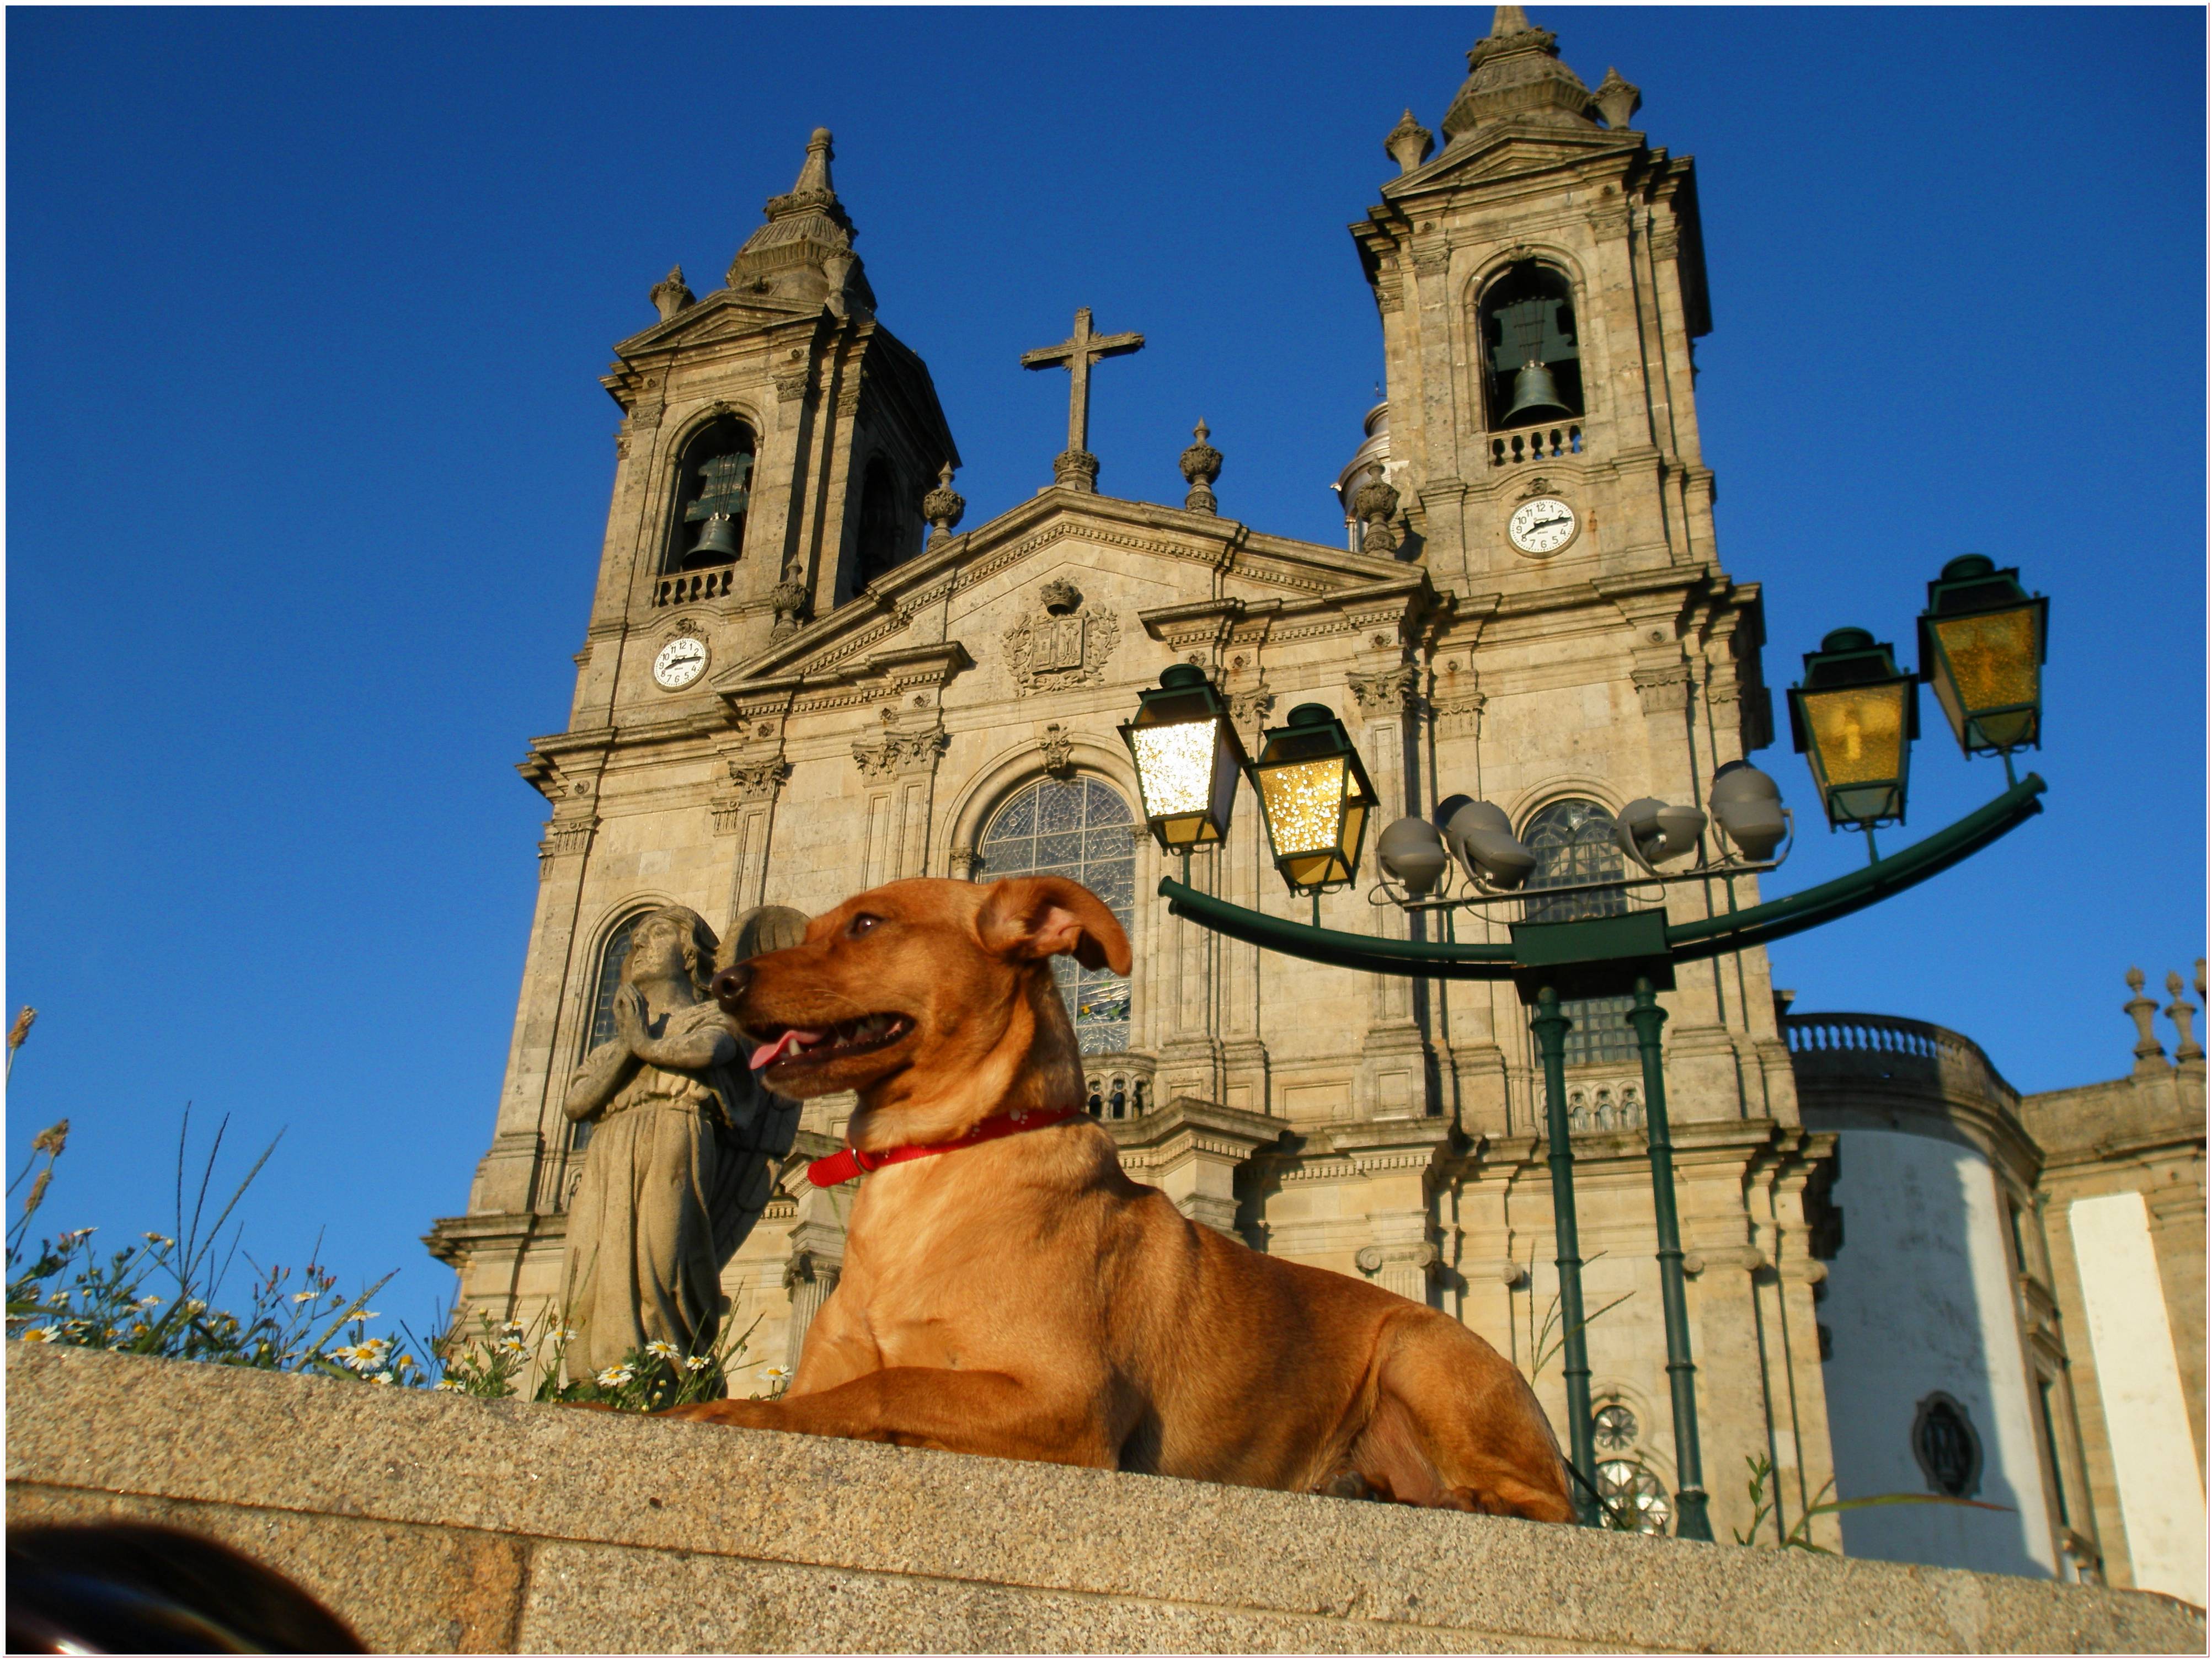
nature, sky, church, building, facade, cathedral, snout, place of worship, dog like mammal, bell tower, monument